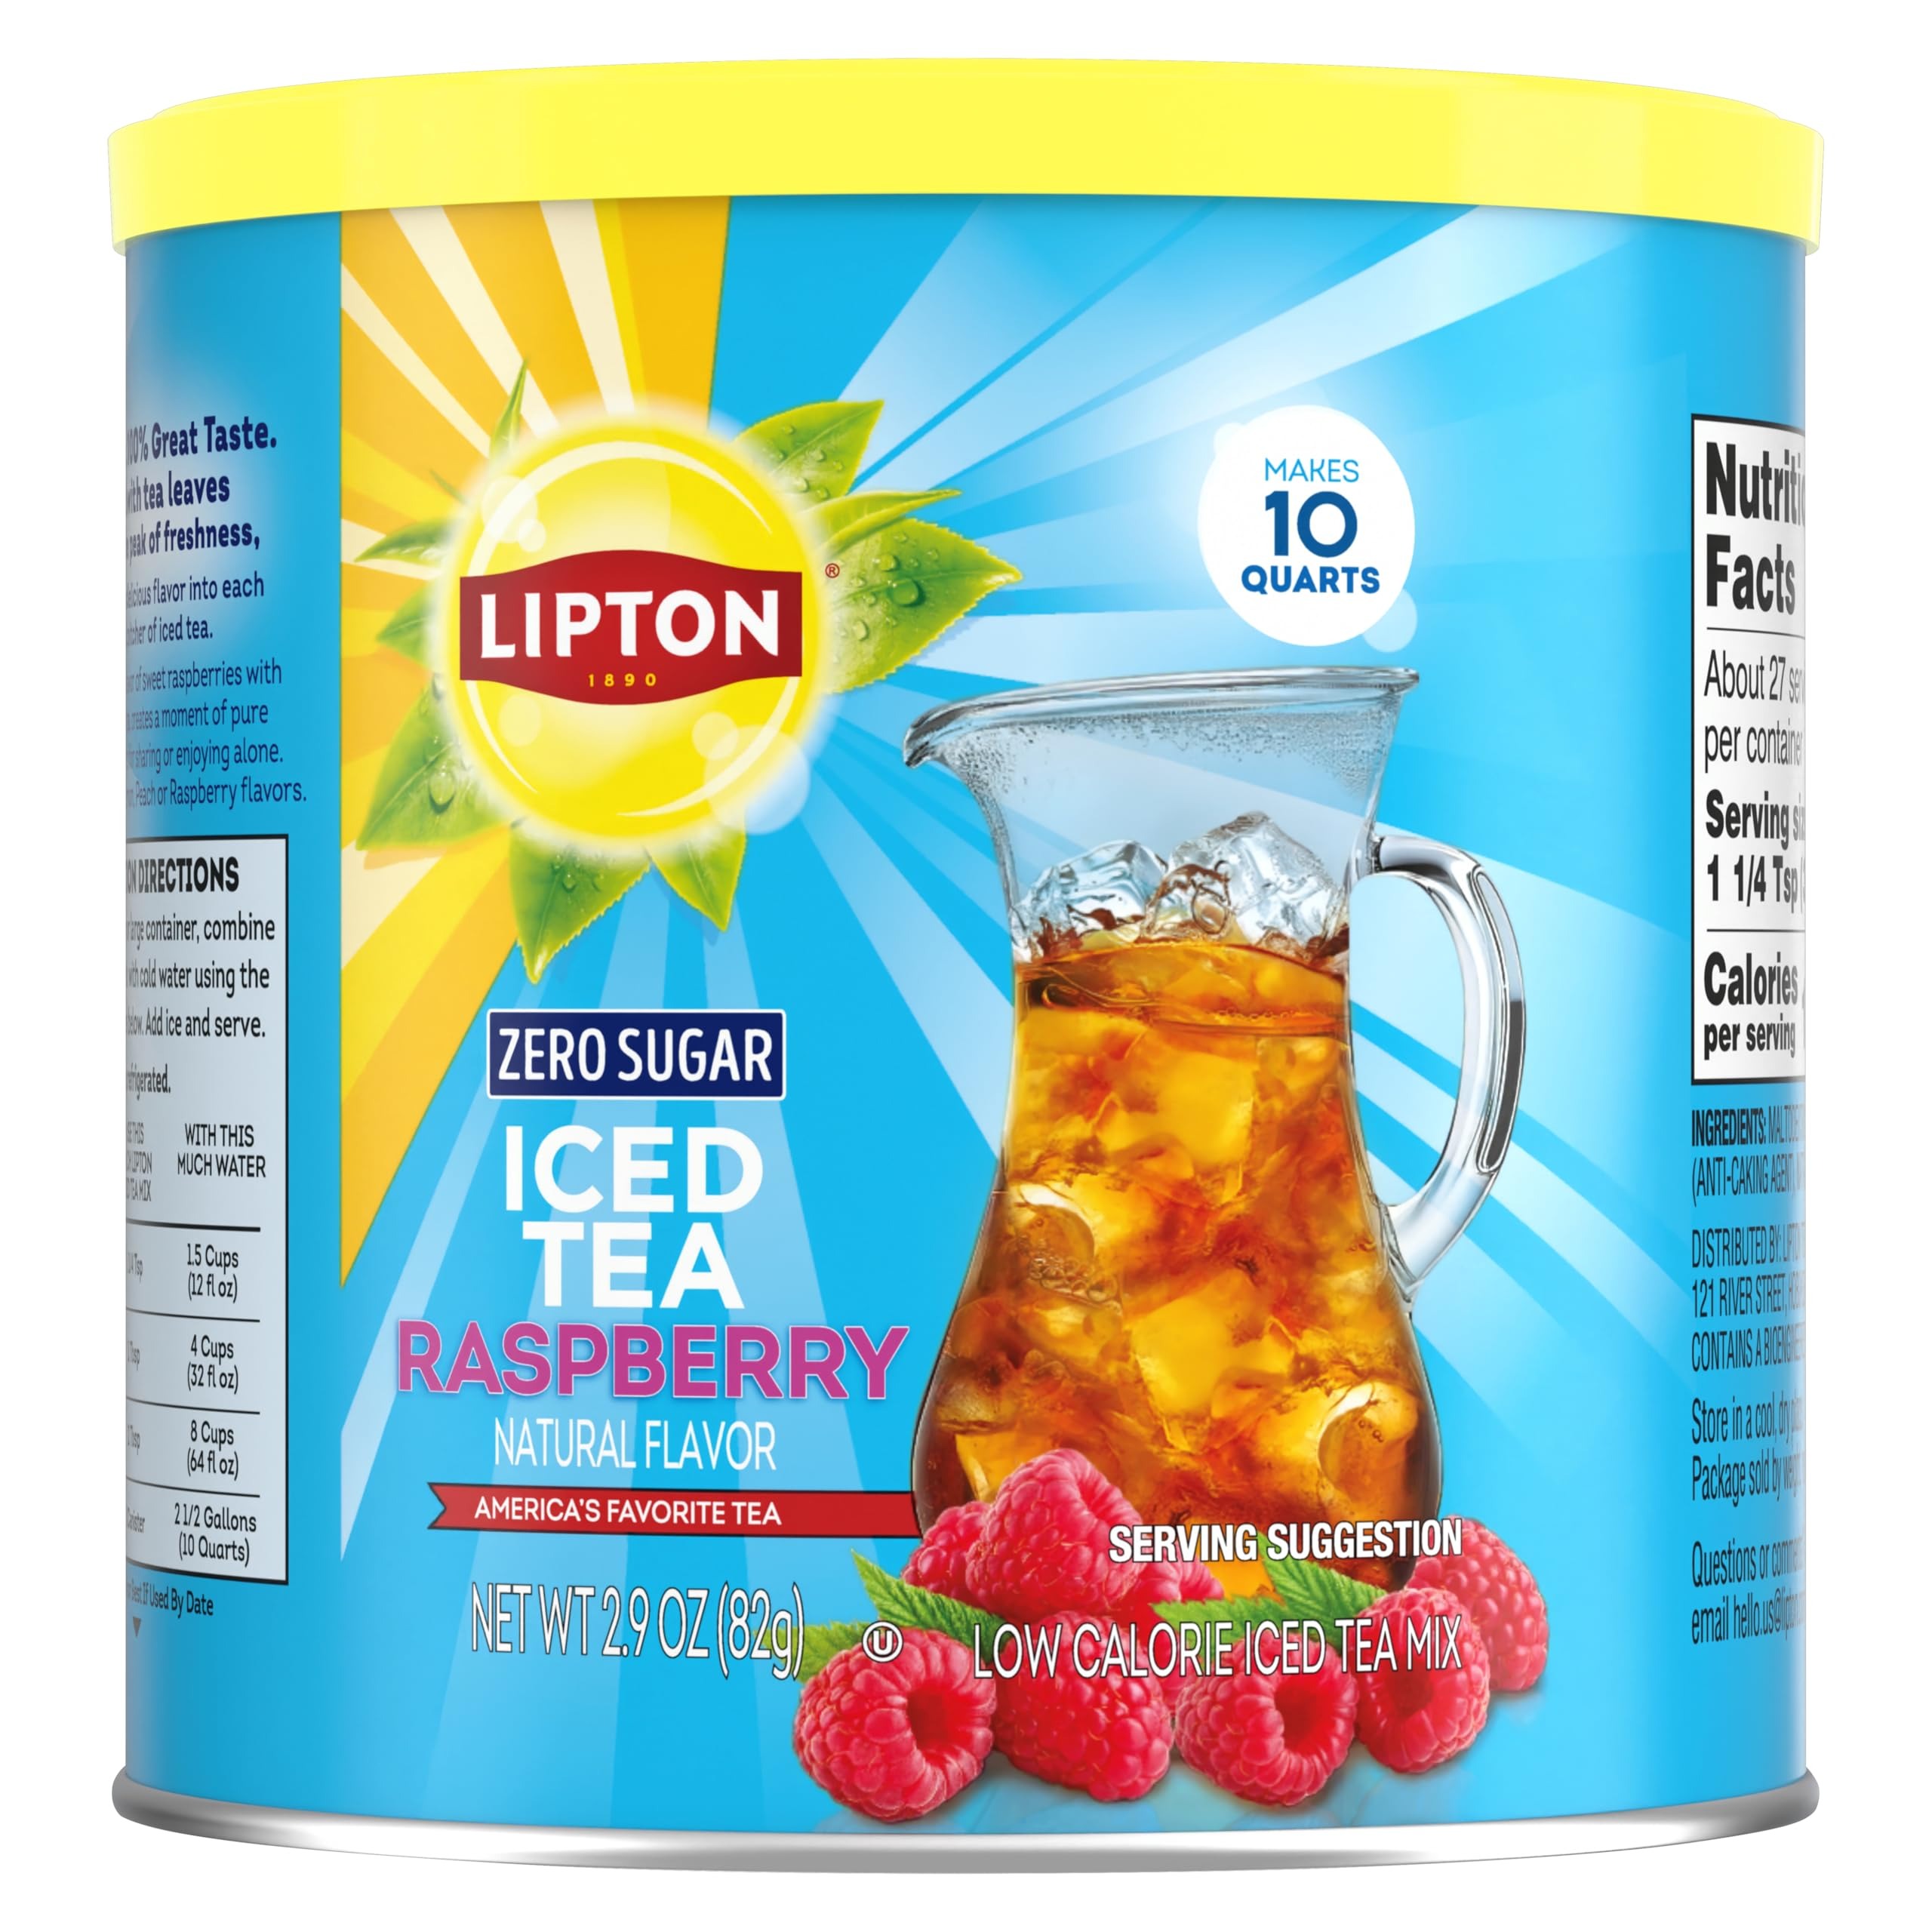
Item Name: Lipton Iced Tea Mix,10 Quart (Pack Of 6)
Bullet Point 1: Enjoy all the delicious taste of fresh
Bullet Point 2: Made from real tea leaves
Bullet Point 3: Refreshing iced tea
Bullet Point 4: Each jar of iced tea mix makes 10 qt
Bullet Point 5: Diet iced tea powder mix
Value: 15.6
Unit: Ounce

Price: 14.99